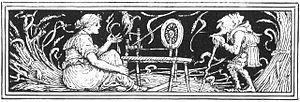
Contes de l'enfance et du foyer est un recueil de contes populaires allemands publié par Jacob et Wilhelm Grimm, d'abord en deux volumes, parus successivement le 20 décembre 1812 et en 1815. De leur vivant, ils publieront sept éditions, la dernière en 1857. Lors de chaque nouvelle publication, ils tiendront compte des goûts du lectorat et créeront ainsi un trésor littéraire unique destiné surtout aux enfants. C’est notamment le manque de succès en 1812 qui incita les frères à réviser leurs textes.
Nain Tracassin ou Rumpelstilzchen en allemand est un conte populaire allemand qui figure parmi ceux recueillis par Jacob et Wilhelm Grimm dans le premier volume de Contes de l'enfance et du foyer.